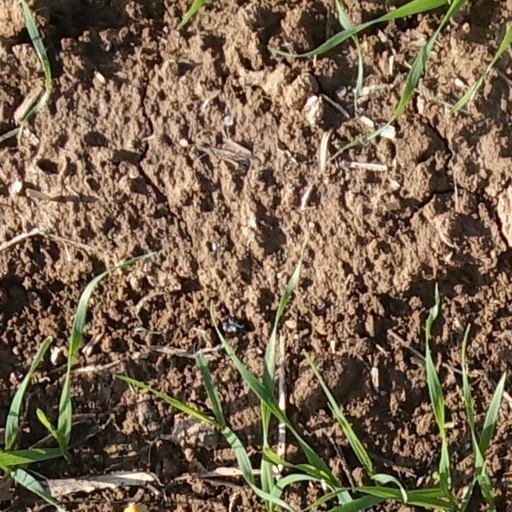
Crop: wheat